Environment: real
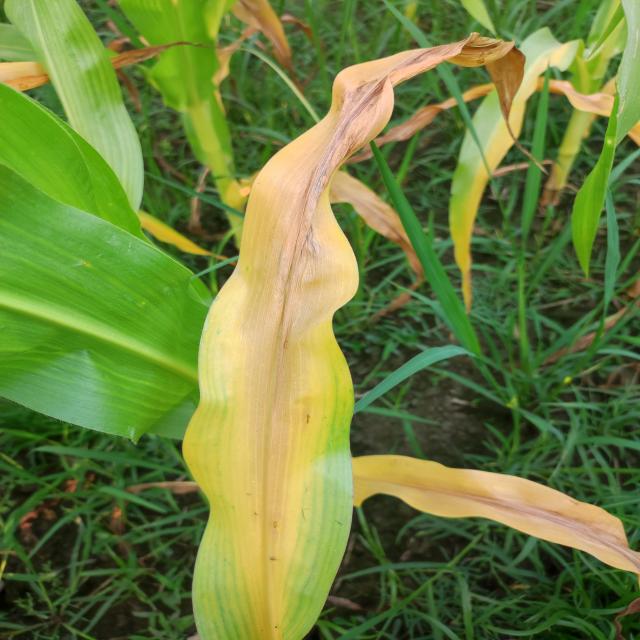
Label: nitrogen_deficiency